Mulgrave, Victoria

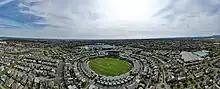
Aerial panorama of Waverley Park facing the Melbourne city skyline. September 2023.

Mulgrave is an eastern suburb of Melbourne, Victoria, Australia, situated 21 km south-east of Melbourne's Central Business District. It is located within the City of Monash local government area. Mulgrave recorded a population of 19,889 at the 2021 census.